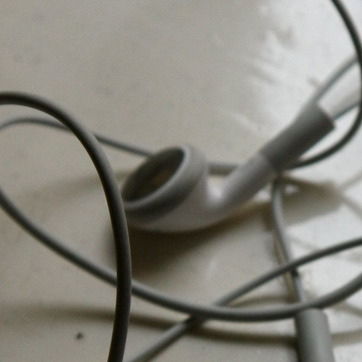
Material: plastic